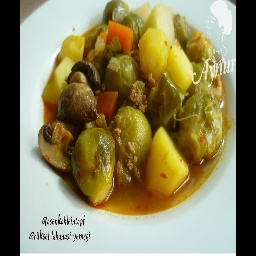
Label: brussels_sprouts